U.S. Route 27 in Tennessee

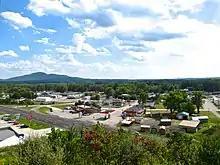
View of Wartburg with Lone Mountain in the background on the left and US 27 below

In Morgan County, the highway passes through the rugged mountains of the Cumberland Plateau and has another intersection with SR 328 before ascending a ridge to enter Mossy Grove. It passes through Mossy Grove and has an intersection with Clayton Howard Road, which provides access to Lone Mountain State Forest. It then leaves the town and continues north to an intersection with Main Street (Old US 27 in downtown) just before entering Wartburg. US 27/SR 29 then widen to four lanes just before the intersection with SR 62 and becomes concurrent with that route. They go north, bypassing downtown to the east before leaving Wartburg at the intersection with Old Gobey Road, which heads off to Gobey. The highway then descends a mountain and narrows to two lanes once again just before another crossing of the Emory River. They then have an intersection with Gobey Road, another access road to Gobey, before SR 62 splits off to the west. US 27/SR 29 then becomes narrow, curvy, and winding as it passes through rural areas. The highway passes by the Morgan County fairgrounds before passing through the town of Annadel. It does not have any passing lanes before entering the town of Sunbright. US 27/SR 29 passes through the center of town, having Intersections with SR 329 and Burrville Road, an access road to Burrville. It then becomes even curvier as it leaves Morgan County to cross into Scott County. For the next it is one place to pass with a speed limit. US 27/SR 29 then passes through the community of Glenmary before entering Elgin, where the highway intersects SR 52, which connects the area with the historic village of Rugby and Fentress County to the west.